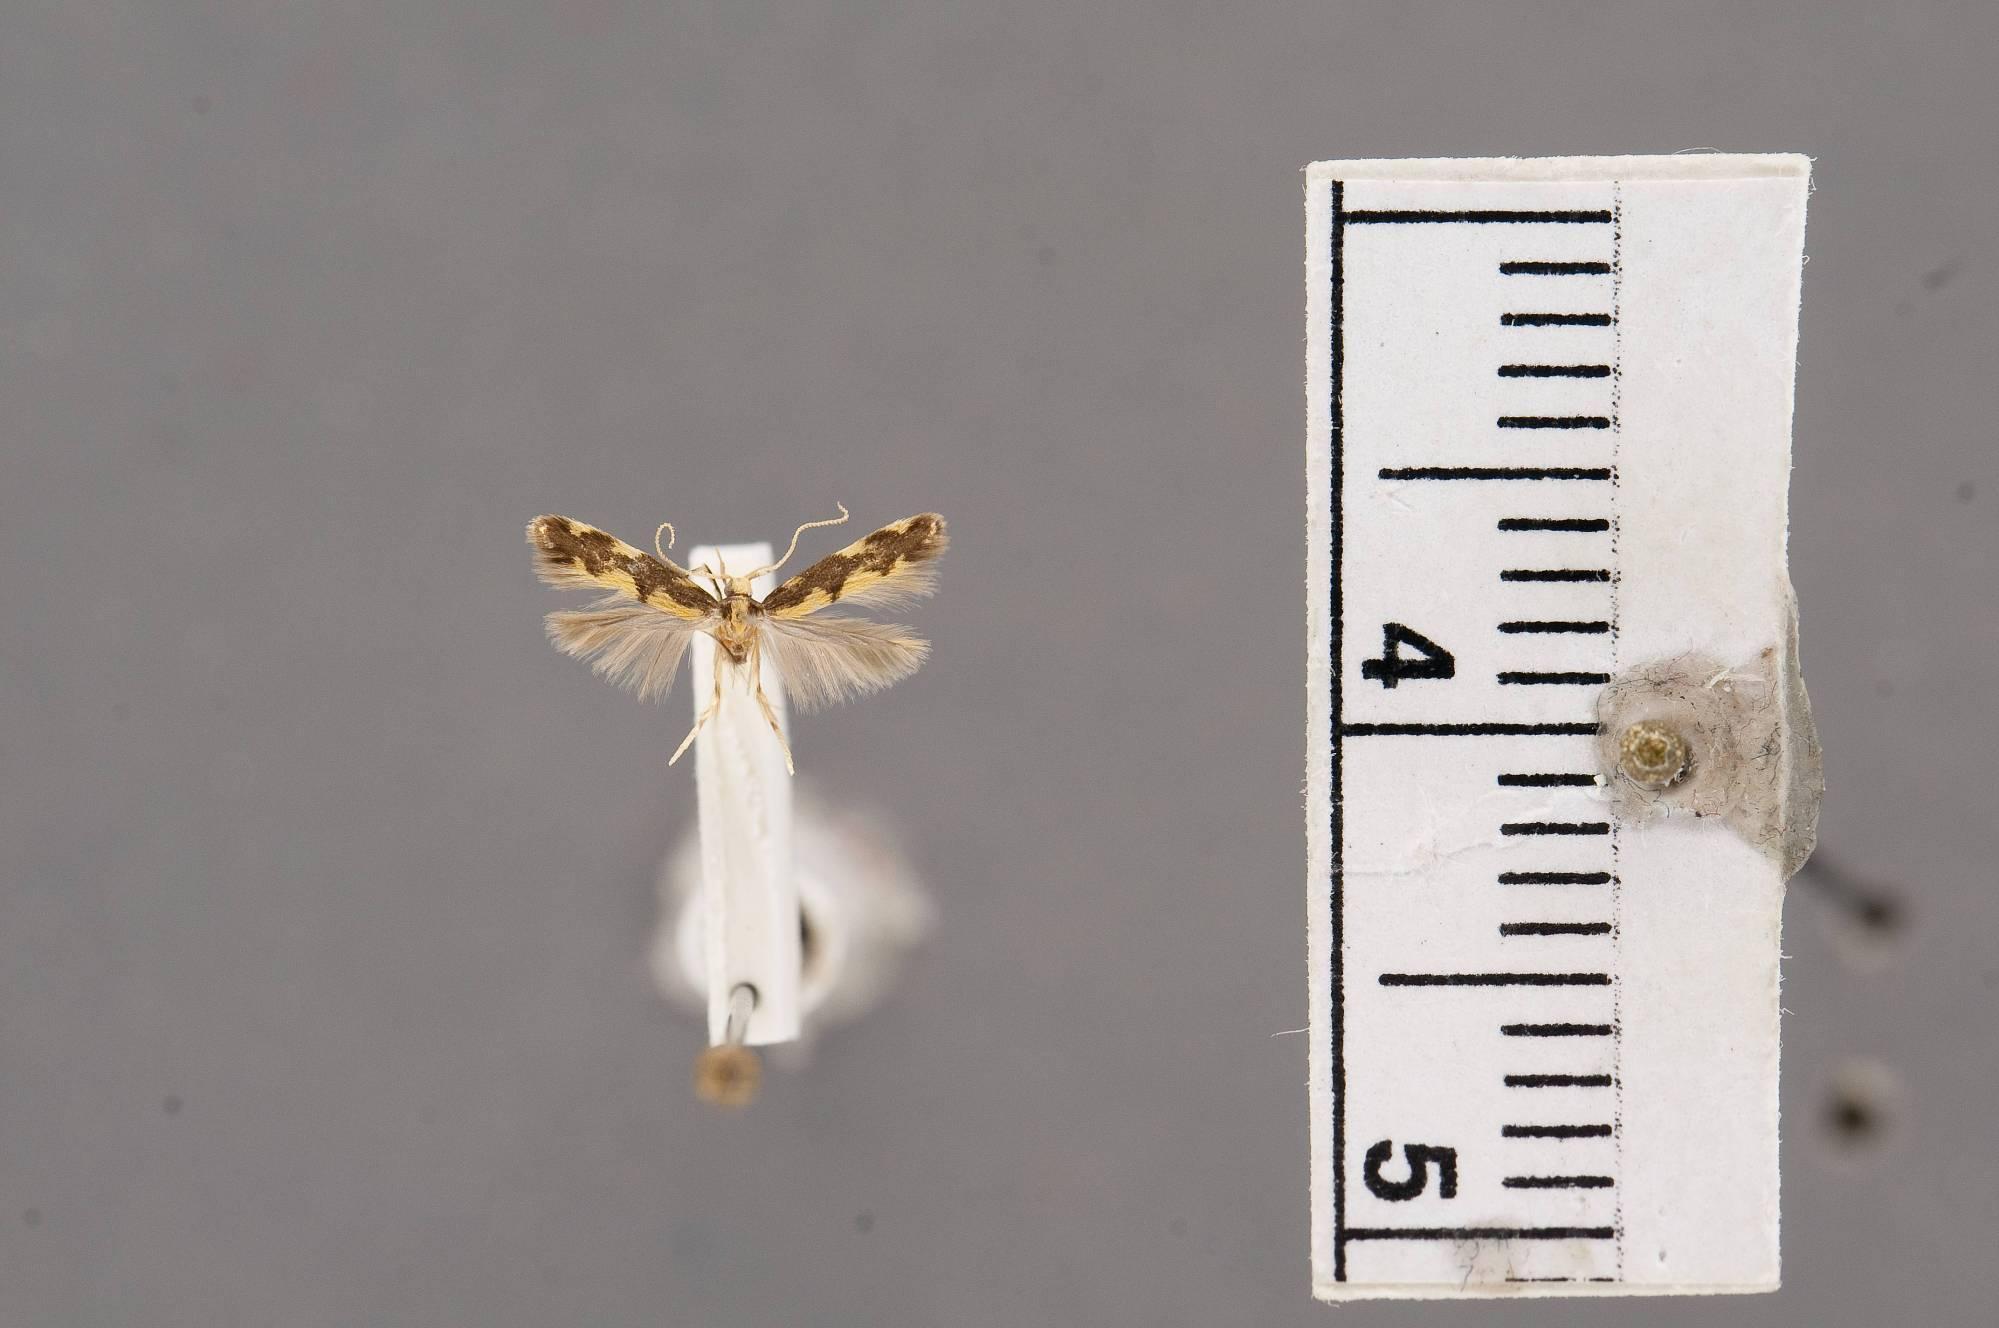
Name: Asymphorodes semiluteus
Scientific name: Asymphorodes semiluteus Clarke, 1986
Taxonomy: Animalia, Arthropoda, Insecta, Lepidoptera, Glossata, Cosmopterigidae, Cosmopteriginae
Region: J. F. Clarke
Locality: Hiva Oa, Mount Feani, Marquesas Islands, French Polynesia, France
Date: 20 Feb 1968